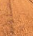
Surface type: ground